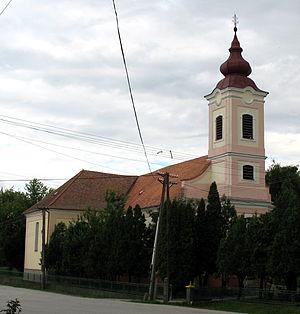
Selice est un village de Slovaquie situé dans la région de Nitra.